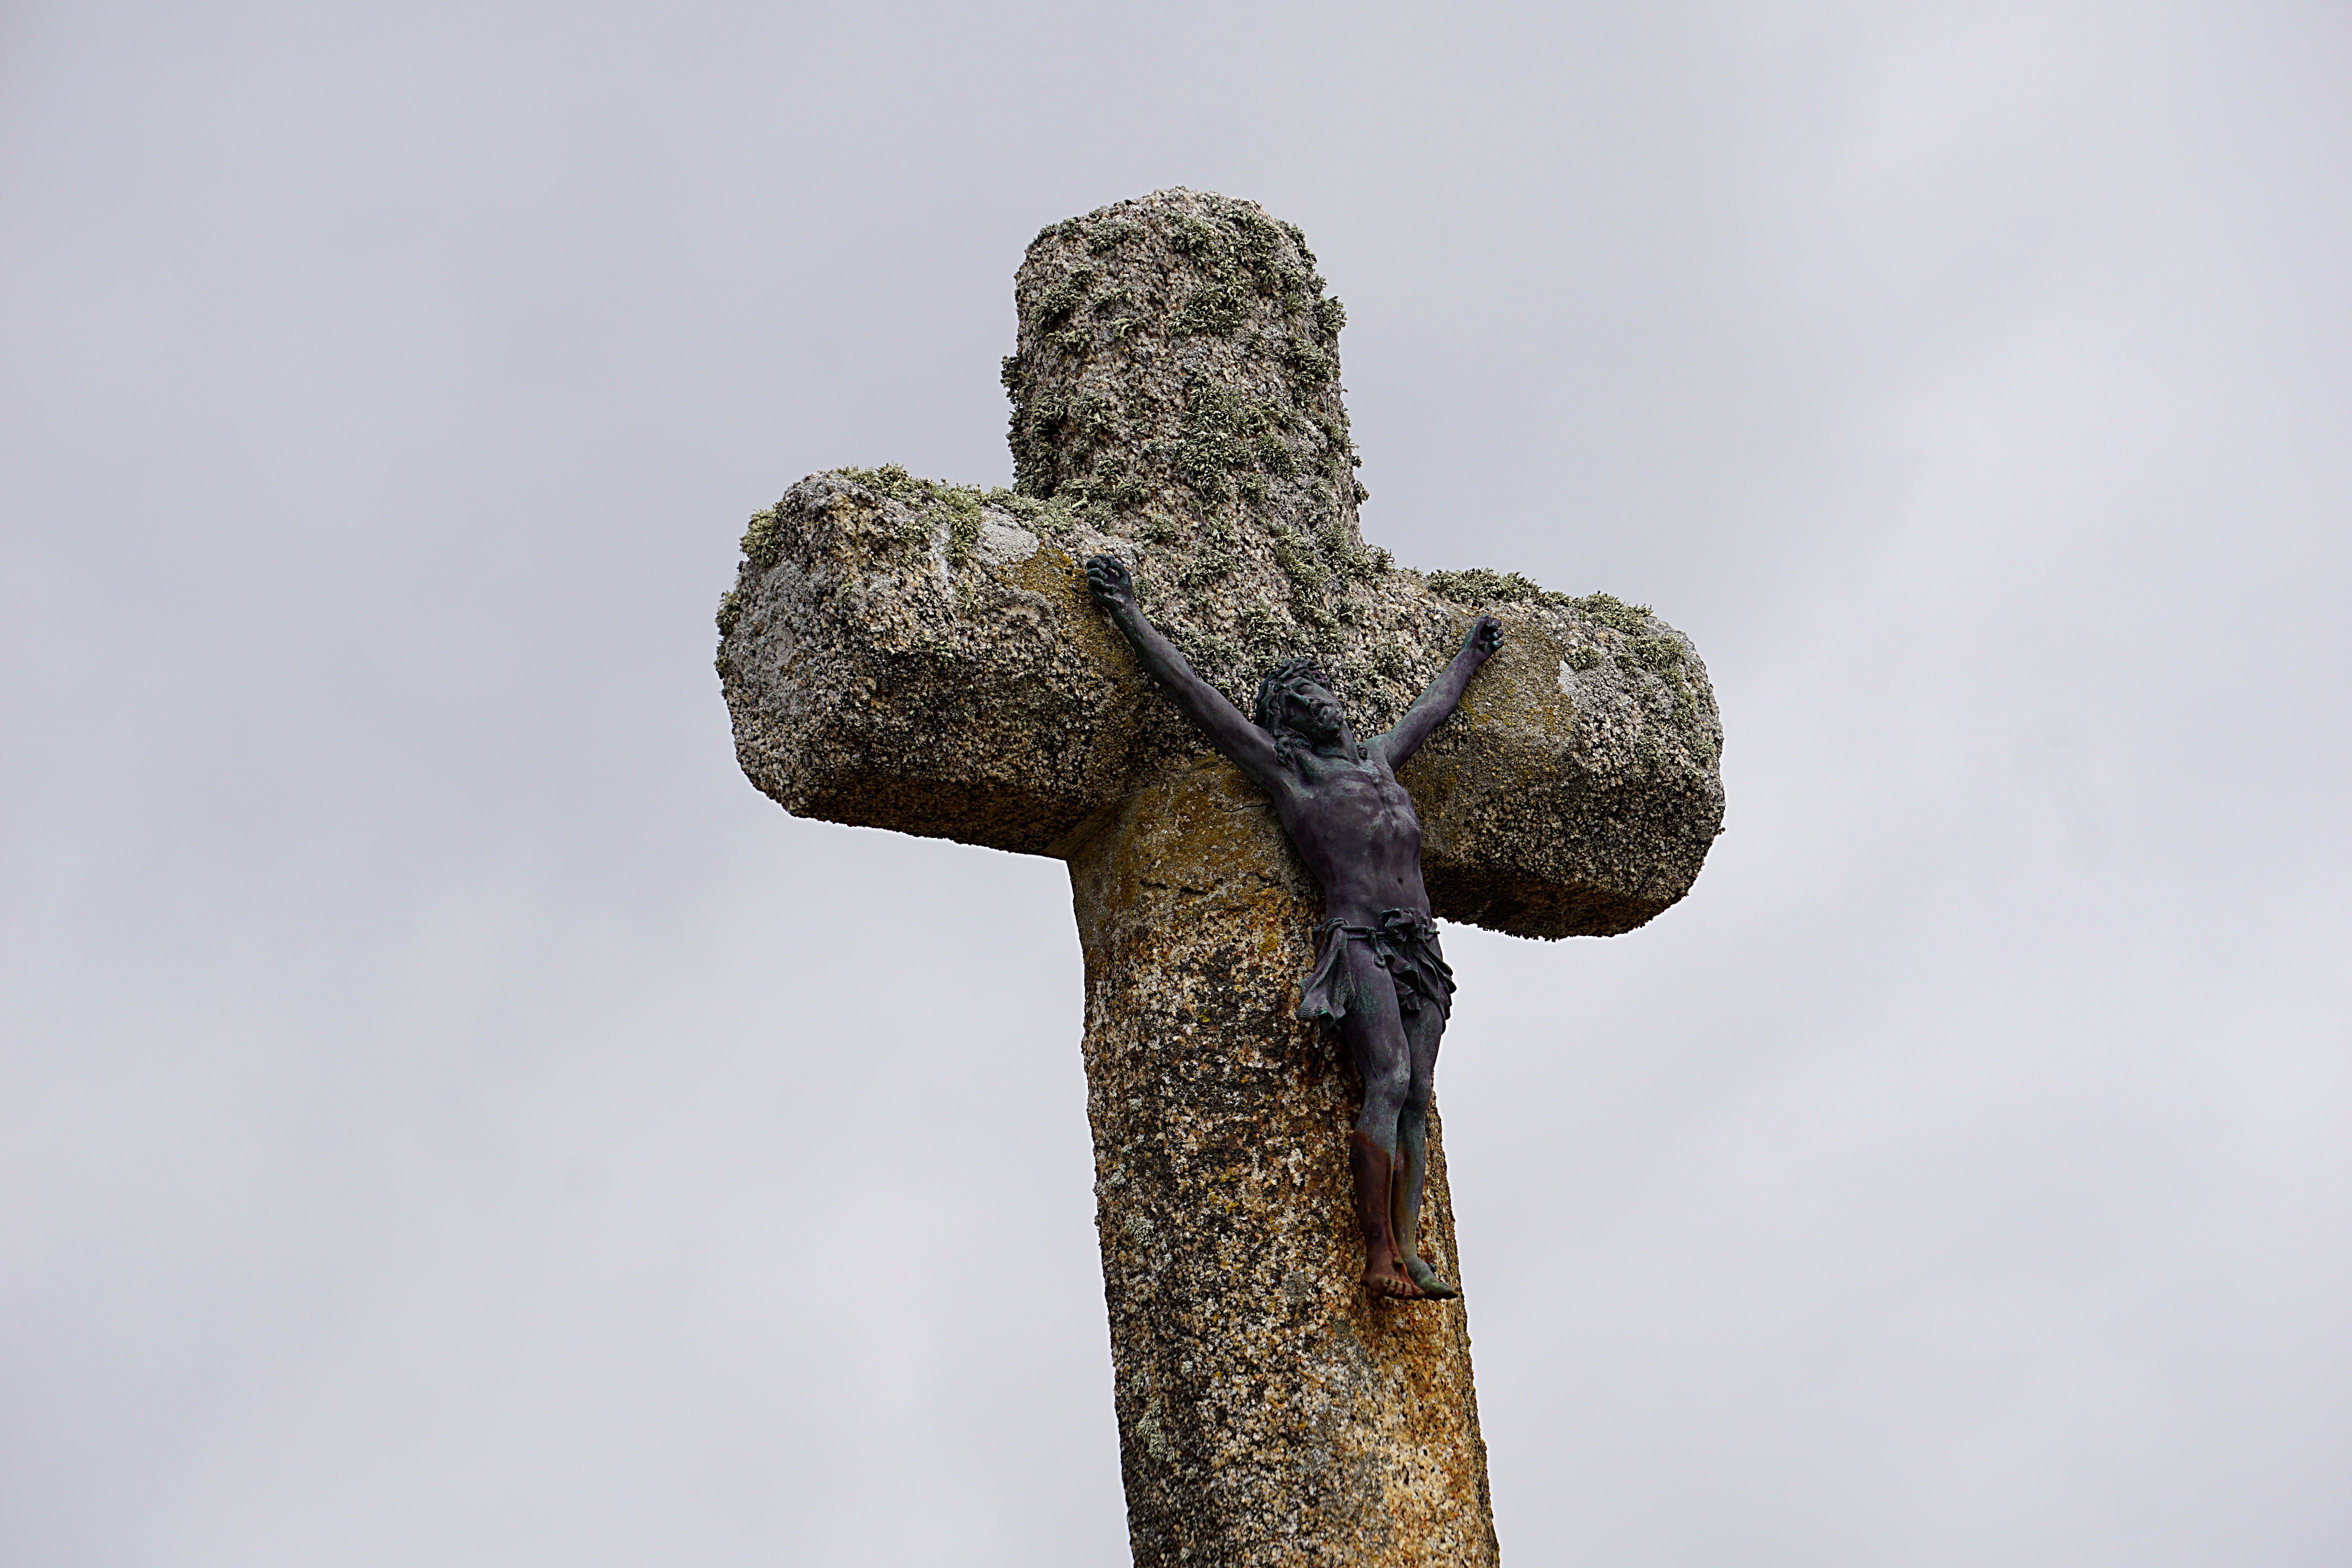
tree, rock, branch, sky, monument, statue, symbol, religion, church, cross, christian, close up, sculpture, christ, art, faith, jesus, christianity, heritage, characters, jesus christ, belief, christian work of art